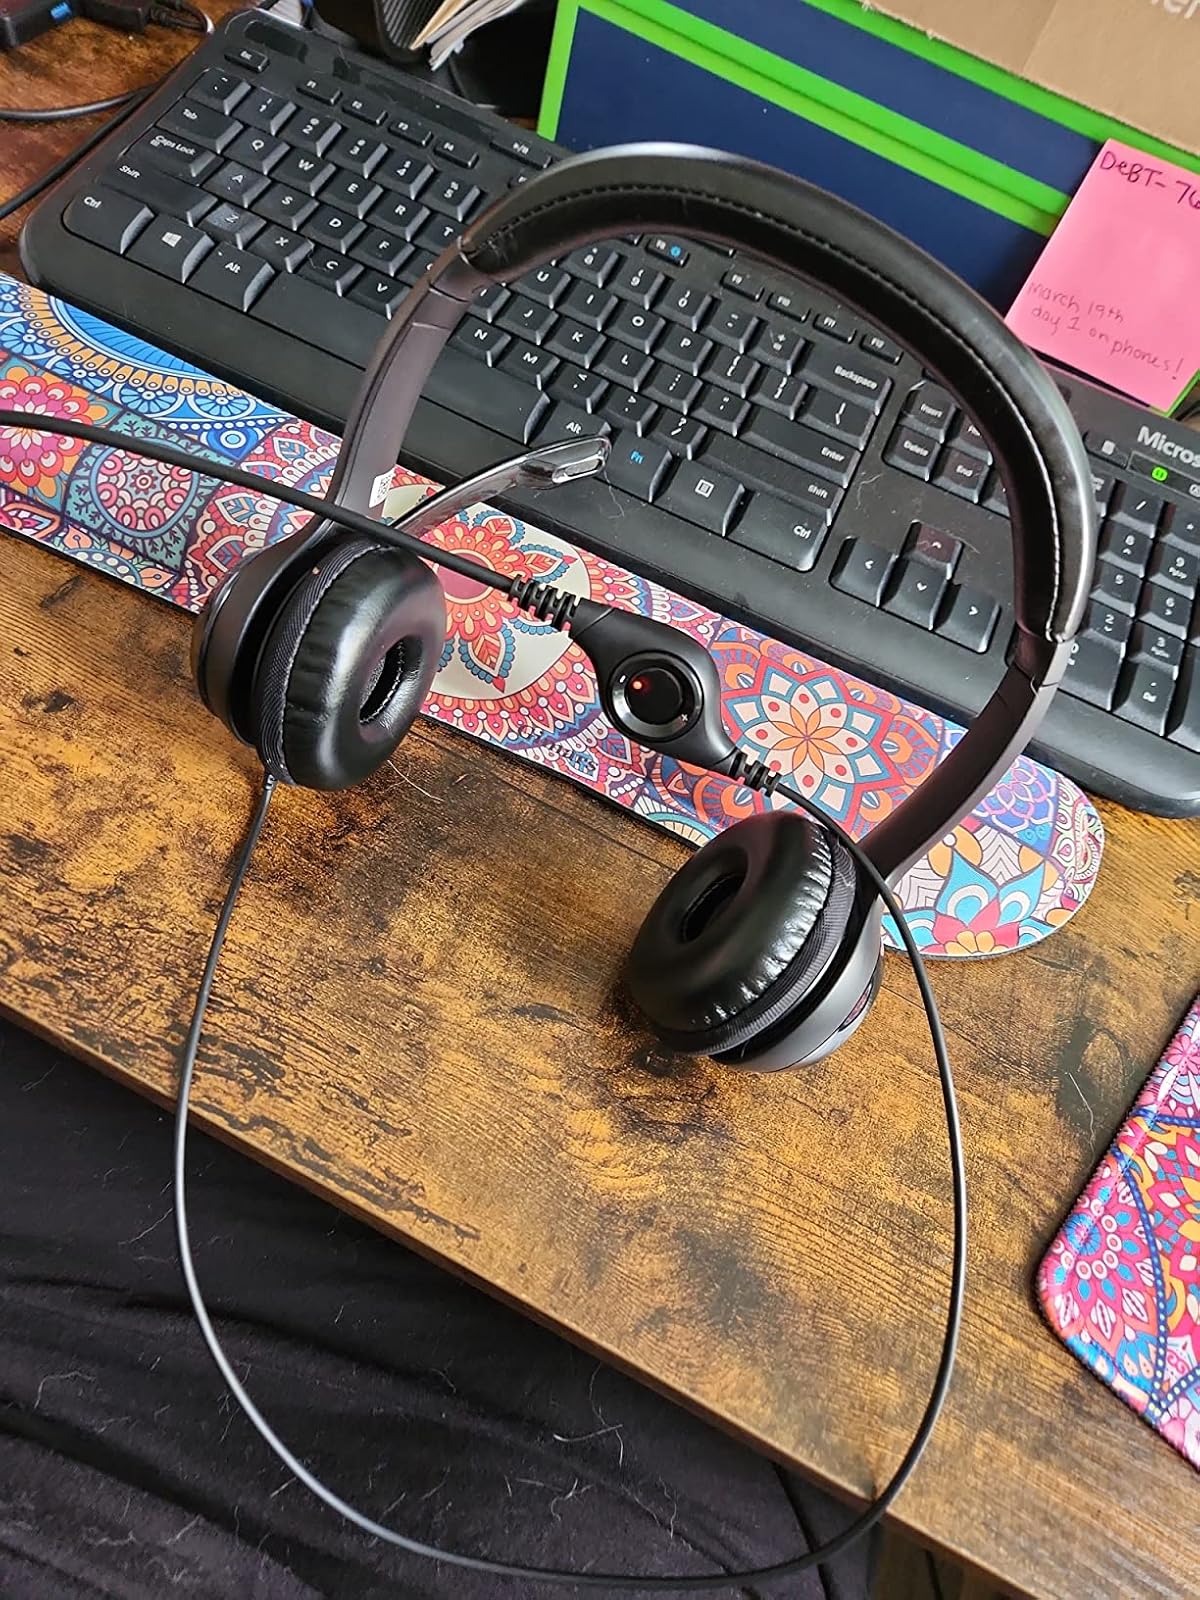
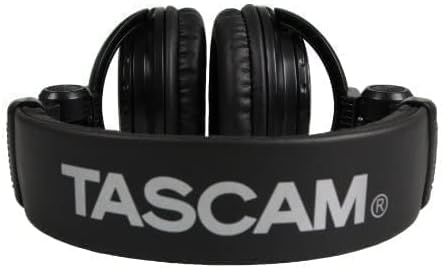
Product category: headphones
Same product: no